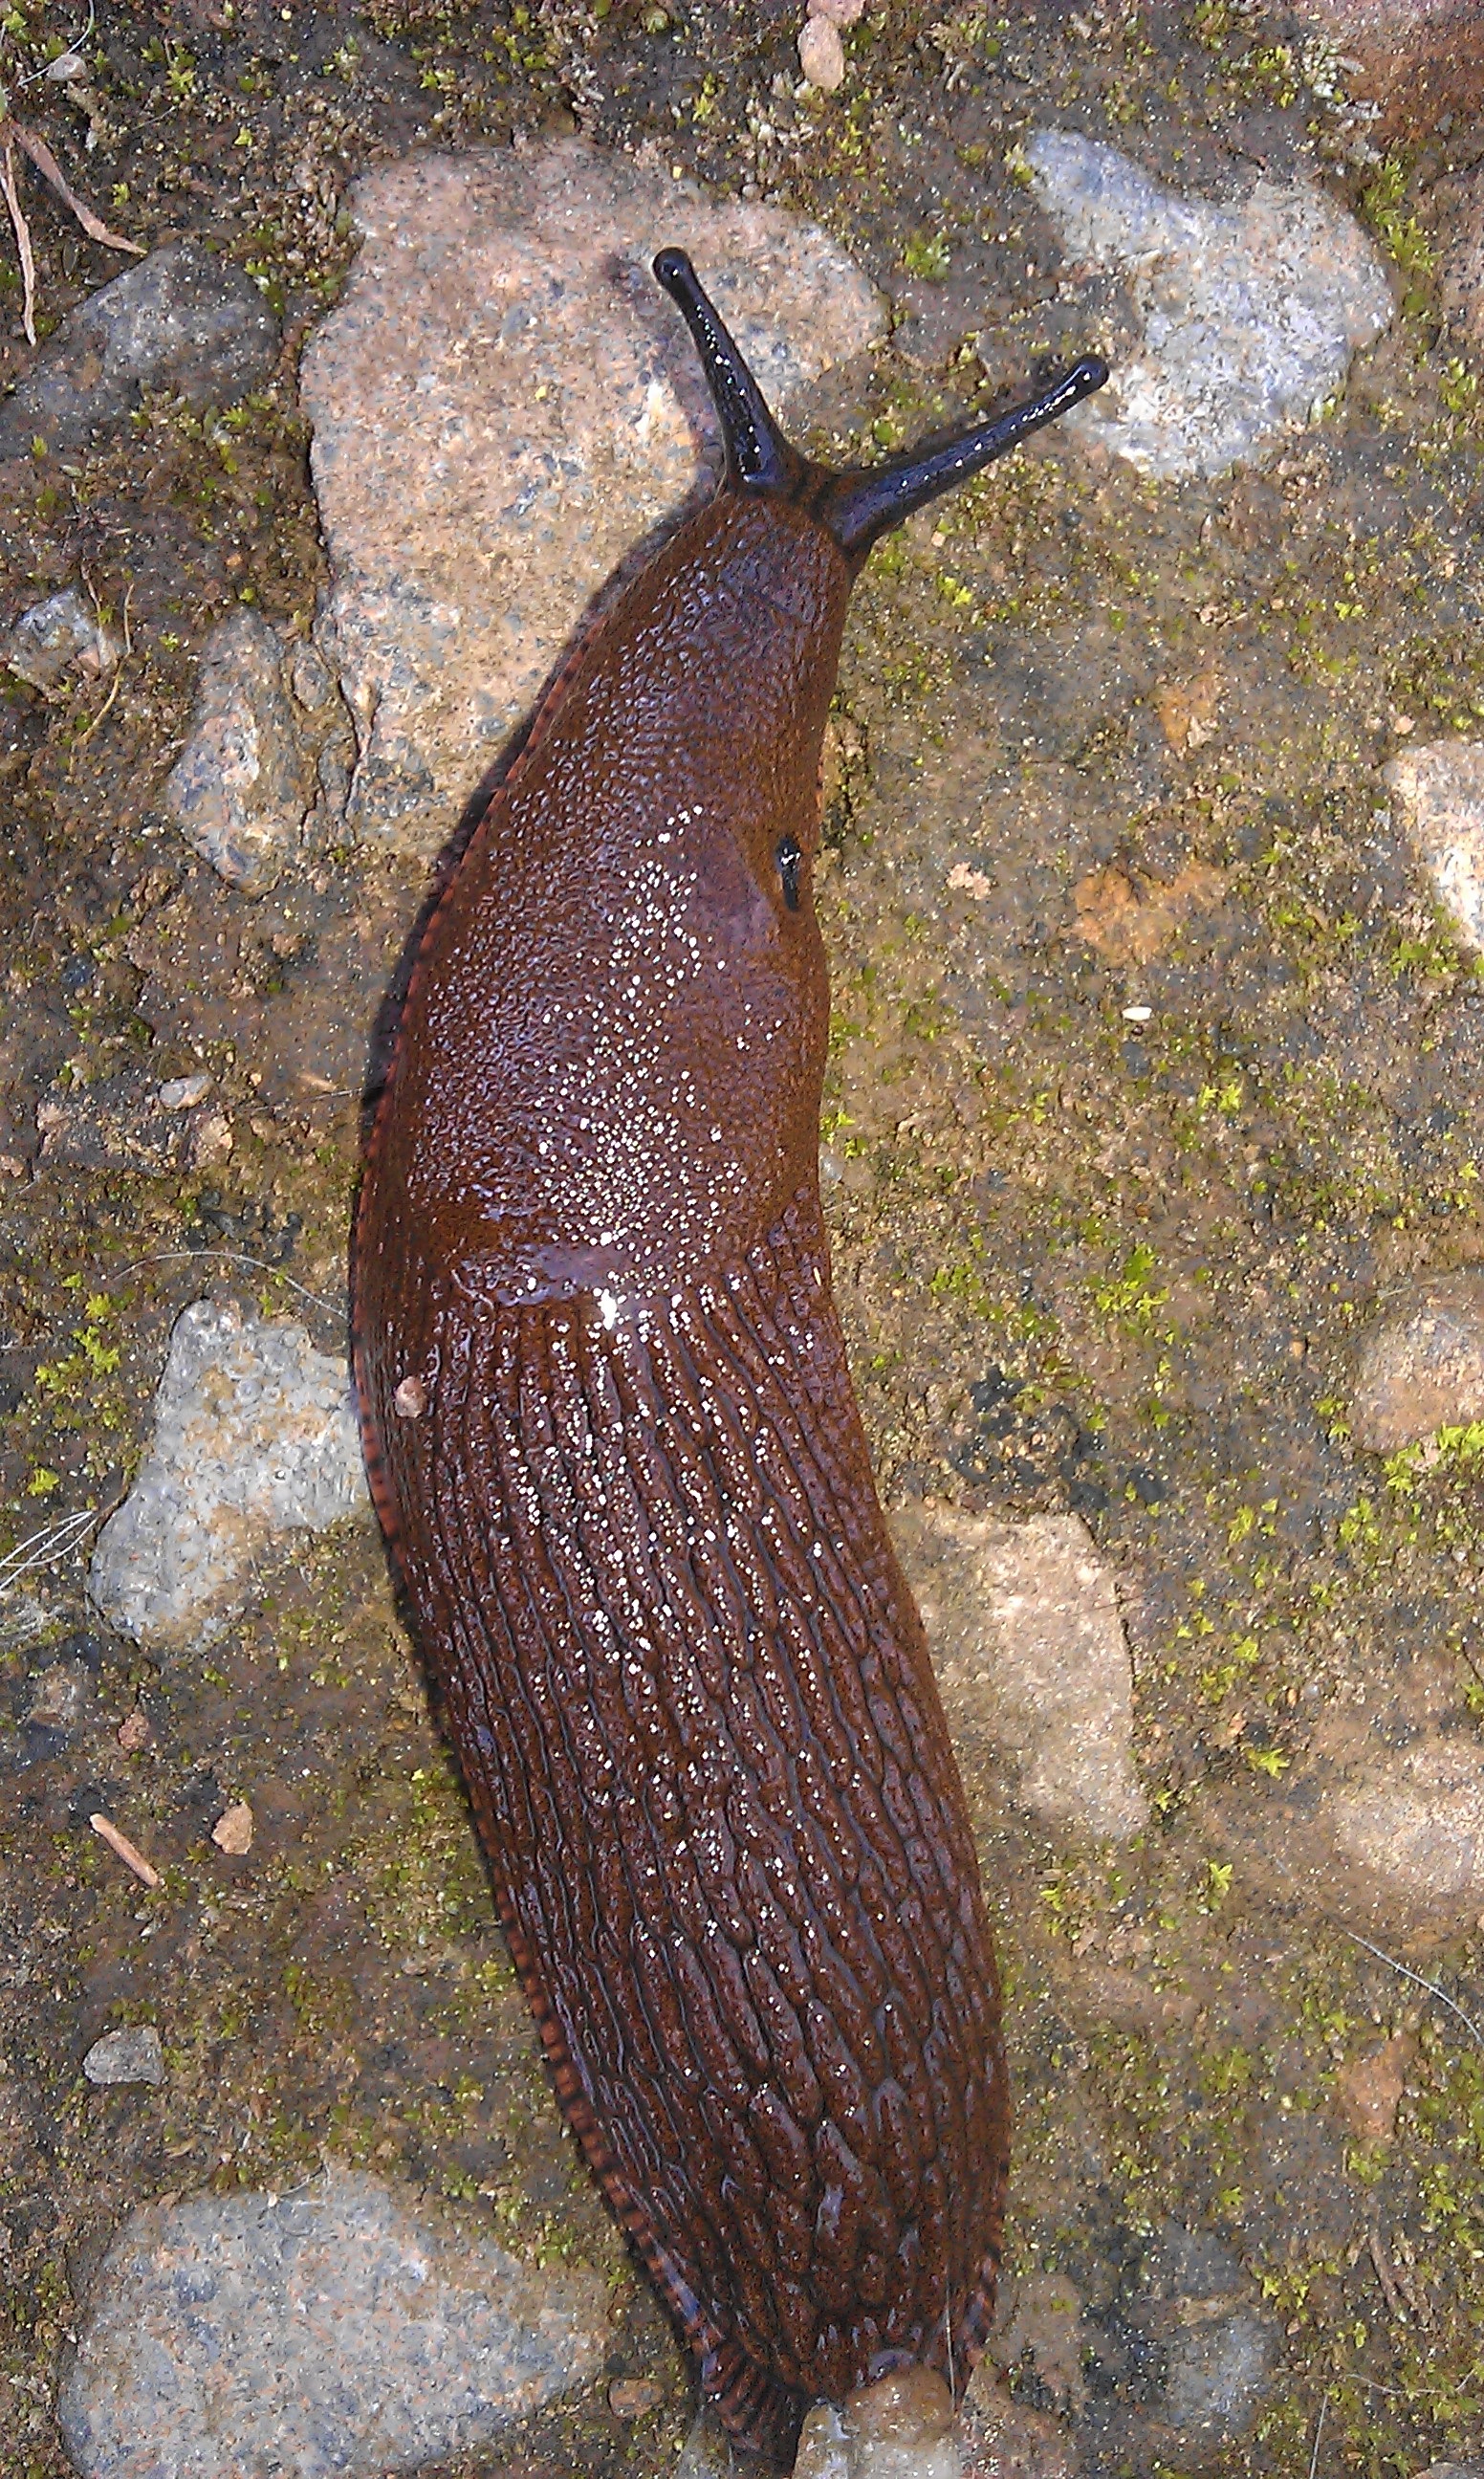
wildlife, biology, brown, reptile, close, fauna, invertebrate, mollusk, crawl, snail, slimy, slug, slowly, probe, mucus, marine biology, snails and slugs